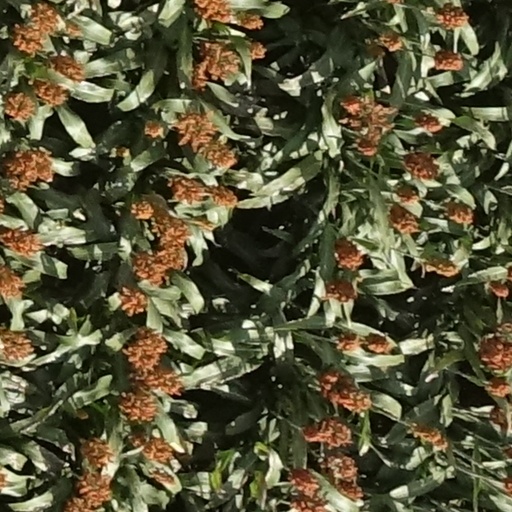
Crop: sorghum